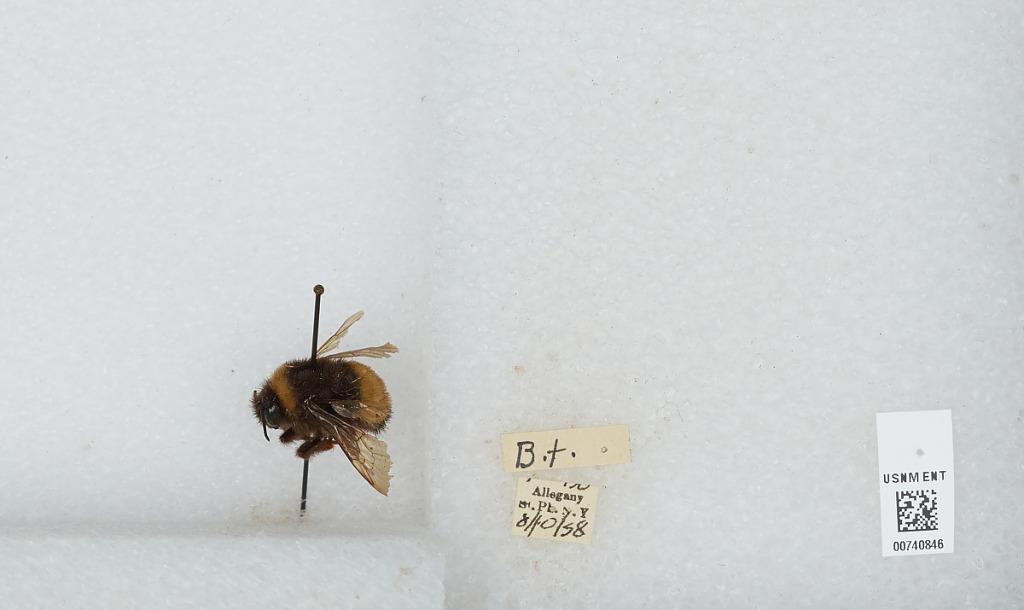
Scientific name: Bombus (Bombus) terricola Kirby
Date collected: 1938-8-10
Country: United States
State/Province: New York
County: Cattaraugus
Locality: Allegany State Park
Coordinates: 42.0997, -78.7492